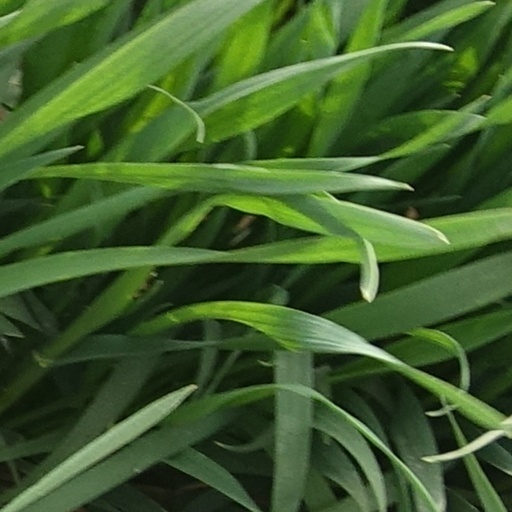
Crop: wheat